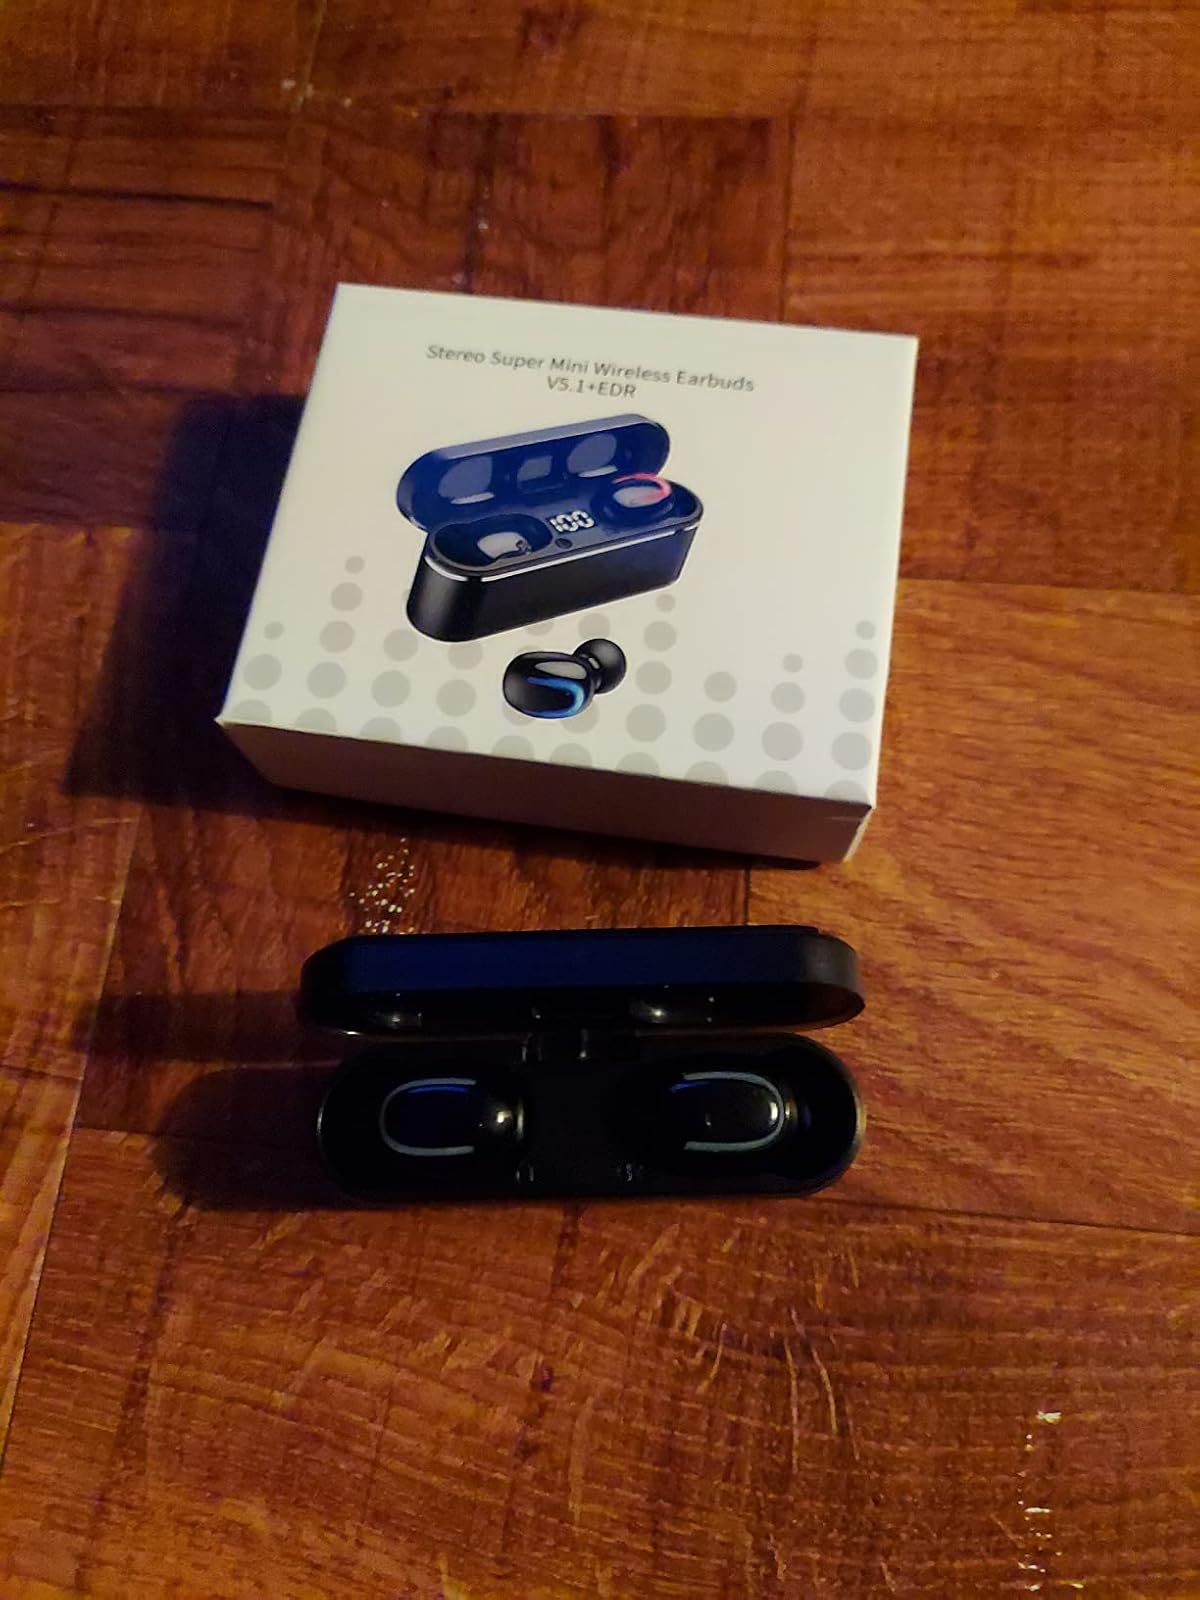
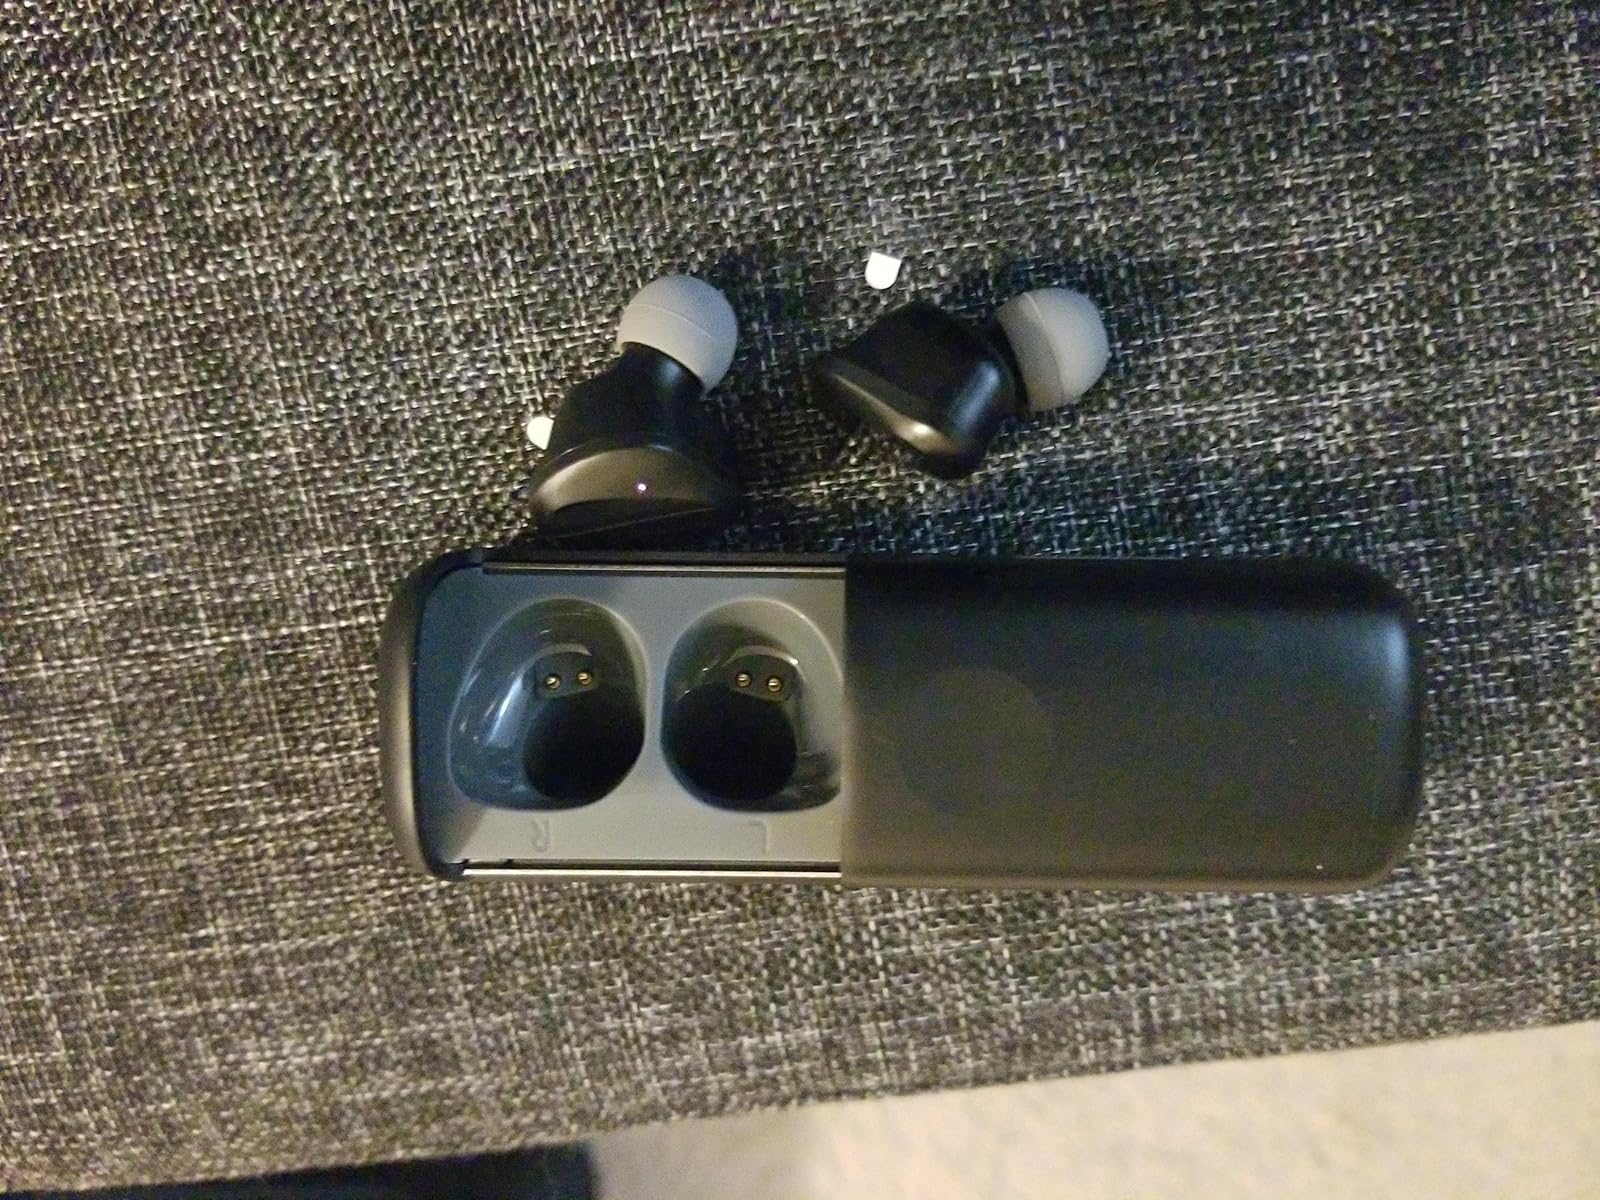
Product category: earbuds
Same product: no